Hormiga negra

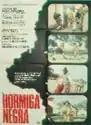

Hormiga negra is a 1979 Argentine film directed by Ricardo Defilippi.